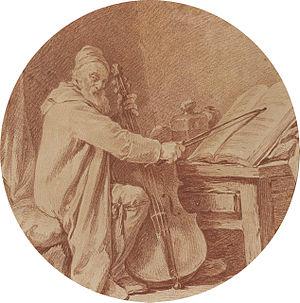
Martin Berteau est un violoncelliste, pédagogue et compositeur français, fondateur de l'école française de violoncelle.